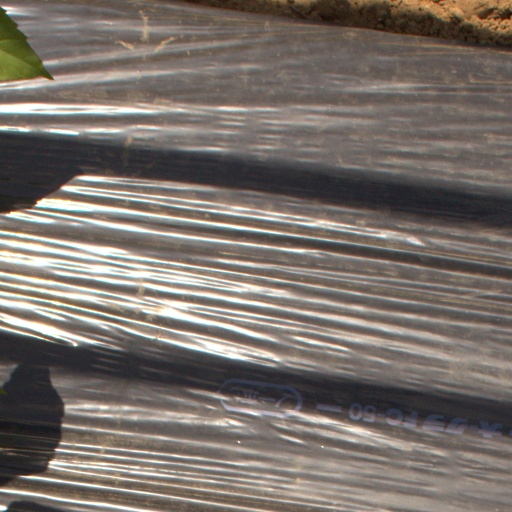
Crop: Jerusalem artichoke